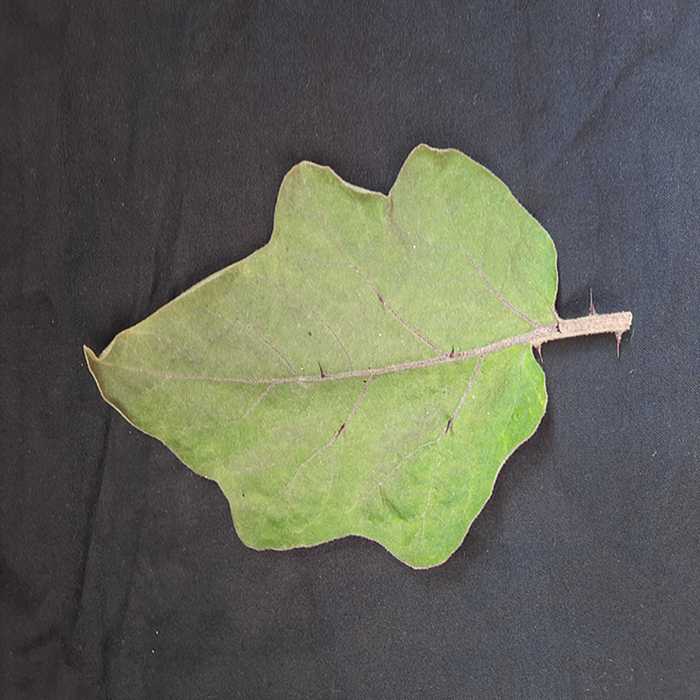
Plant: Eggplant
Label: Eggplant fresh leaf